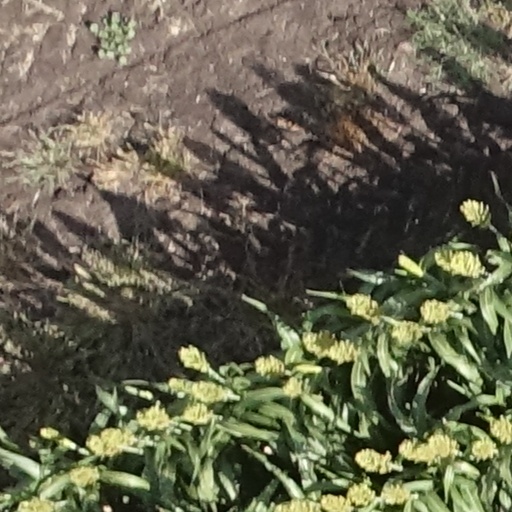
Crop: sorghum